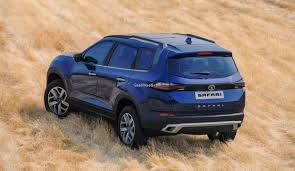
Label: noambulance